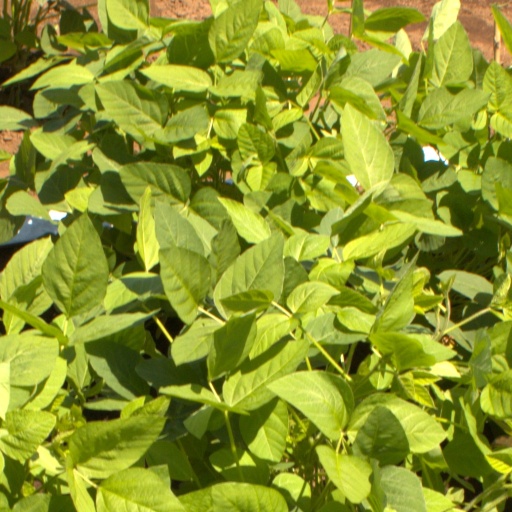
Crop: soybean